Gourlay Brothers

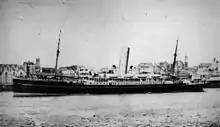
Ulimaroa launched in 1907

The company had its origins in the Dundee Foundry, founded in 1791. By 1820 the foundry was manufacturing steam engines, building engines and boilers for the steam tug "William Wallace" in 1829, and in the 1830s building locomotives for the Dundee and Newtyle and the Arbroath and Forfar Railways. James Stirling (1800–1876) was manager of the Dundee Foundry until 1846.